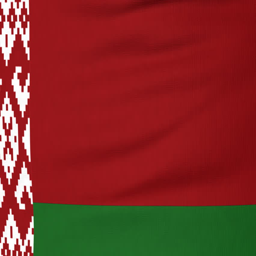
national flag flying and waving on the wind .